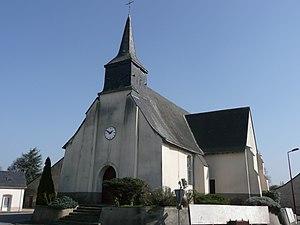
Eglise de La Chapelle-Hullin
La liste des églises de Maine-et-Loire recense de la manière la plus complète possible les églises, cathédrale et basiliques situées dans le département français de Maine-et-Loire.
La Chapelle-Hullin est une ancienne commune française, située dans le département de Maine-et-Loire en région Pays de la Loire.